Shiva Ka Insaaf (1985 film)

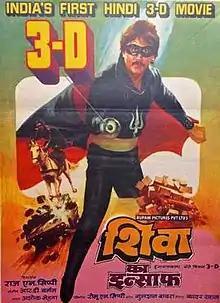
Poster

( "Shiva's Justice") is a 1985 Indian Hindi-language superhero film directed by Raj N. Sippy. The film stars Jackie Shroff, Poonam Dhillon, Shakti Kapoor, Gulshan Grover. The music was composed by R. D. Burman. The film is termed as the first Hindi film to be filmed in 3D.